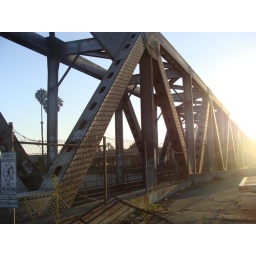
train bridge in ventura ca